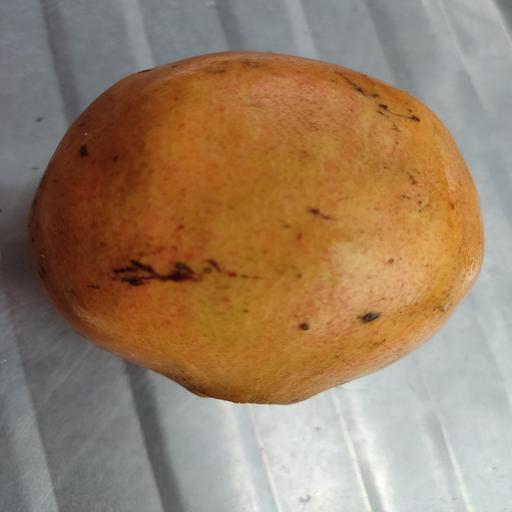
Crop type: Pomegranate